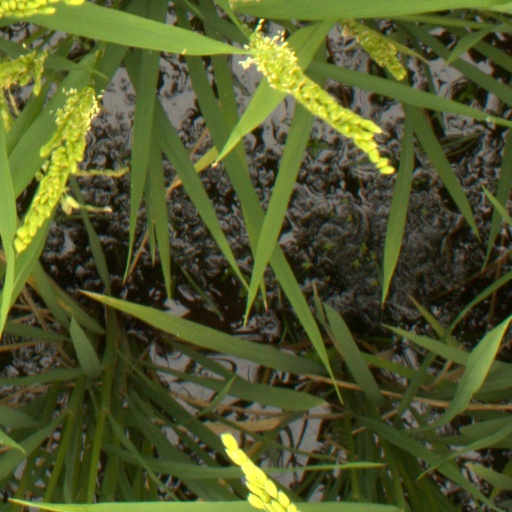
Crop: rice